Kyoto University

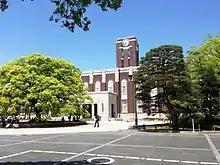
The Clocktower

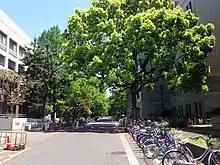
Yoshida Campus headquarters

Kyoto University is organised across three main campuses: Yoshida, Uji, and Katsura, each playing a distinct role in the university's academic and research activities.